W. R. Varadarajan

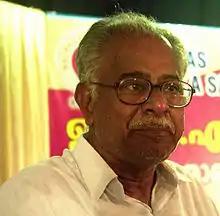
W. R. Varadarajan

W.R. Varadarajan (9 July 1945 – 11 February 2010) was an Indian politician and trade unionist. He was a Central Committee member of the Communist Party of India (Marxist) and All India Secretary of the Centre of Indian Trade Unions (CITU).